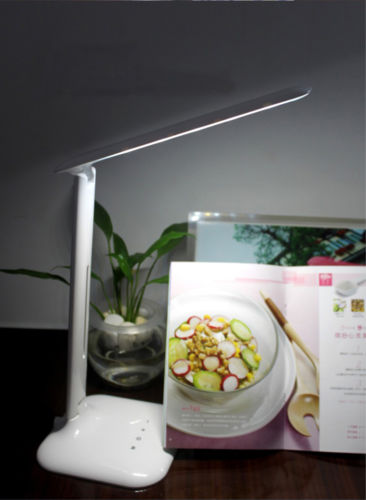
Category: lamp